Beijing city fortifications

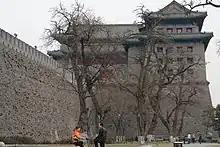
Ming era southeastern corner tower of the city wall

The defense system of Beijing during the Ming and Qing dynasties included city walls, moats, gate towers, barbicans, watchtowers, corner guard towers, enemy sight towers, and military encampments both outside and inside the city. The mountains immediately north of the city and the interior Great Wall sections on those mountain ranges also acted as a defensive perimeter.